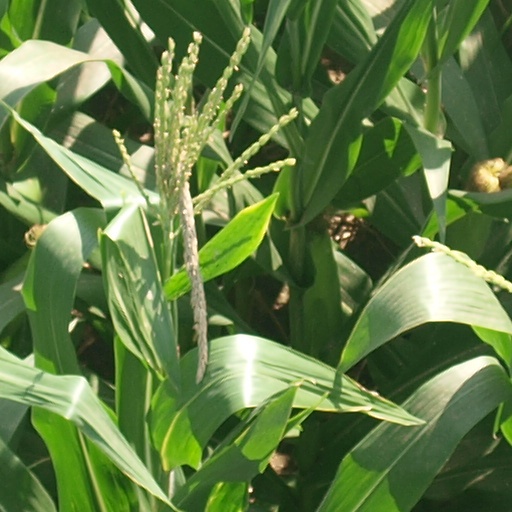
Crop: maize; corn